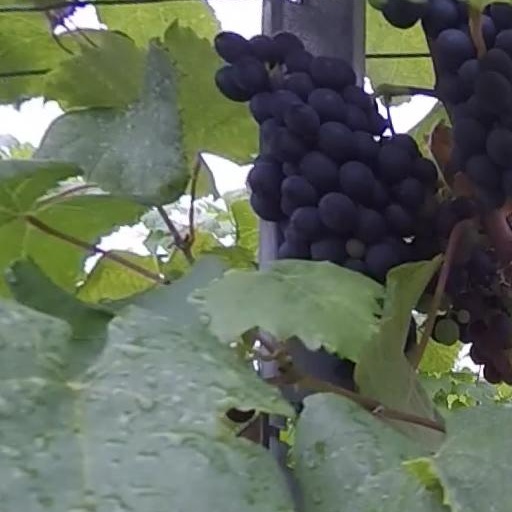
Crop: grape